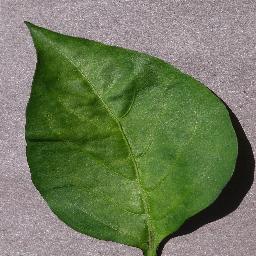
Label: Pepper,_bell___healthy